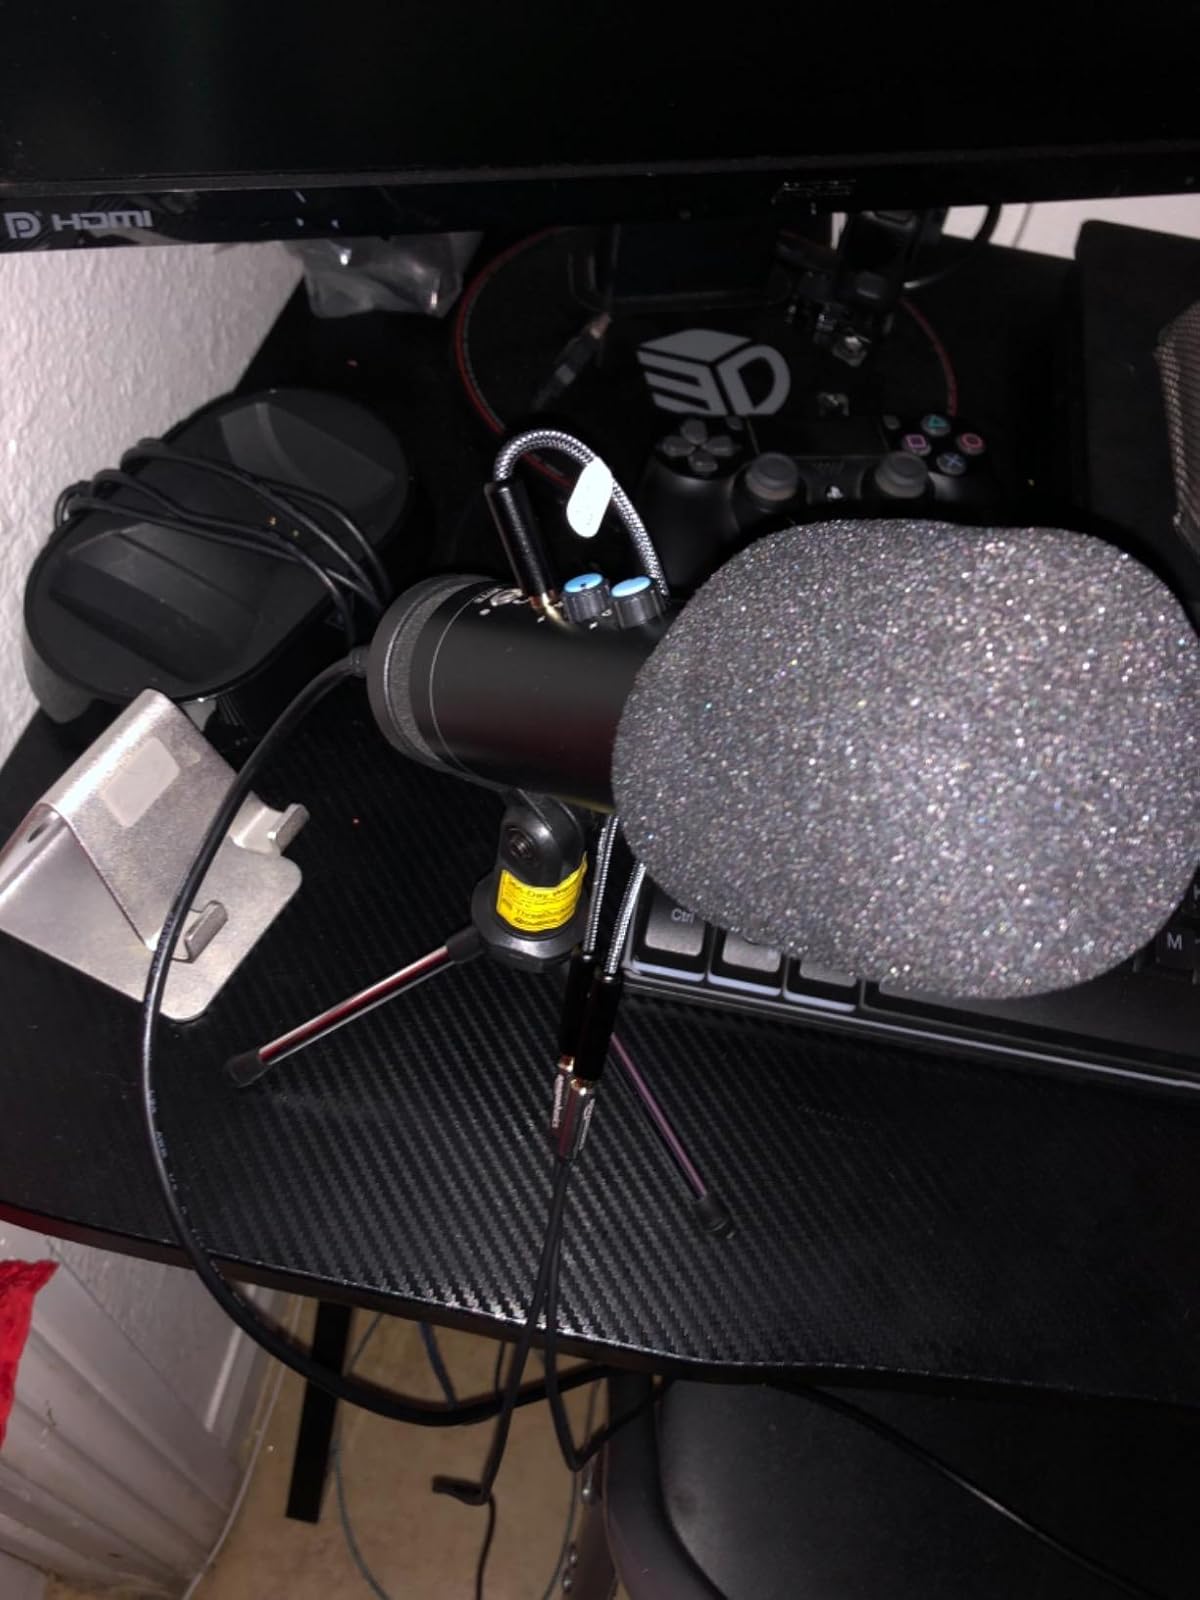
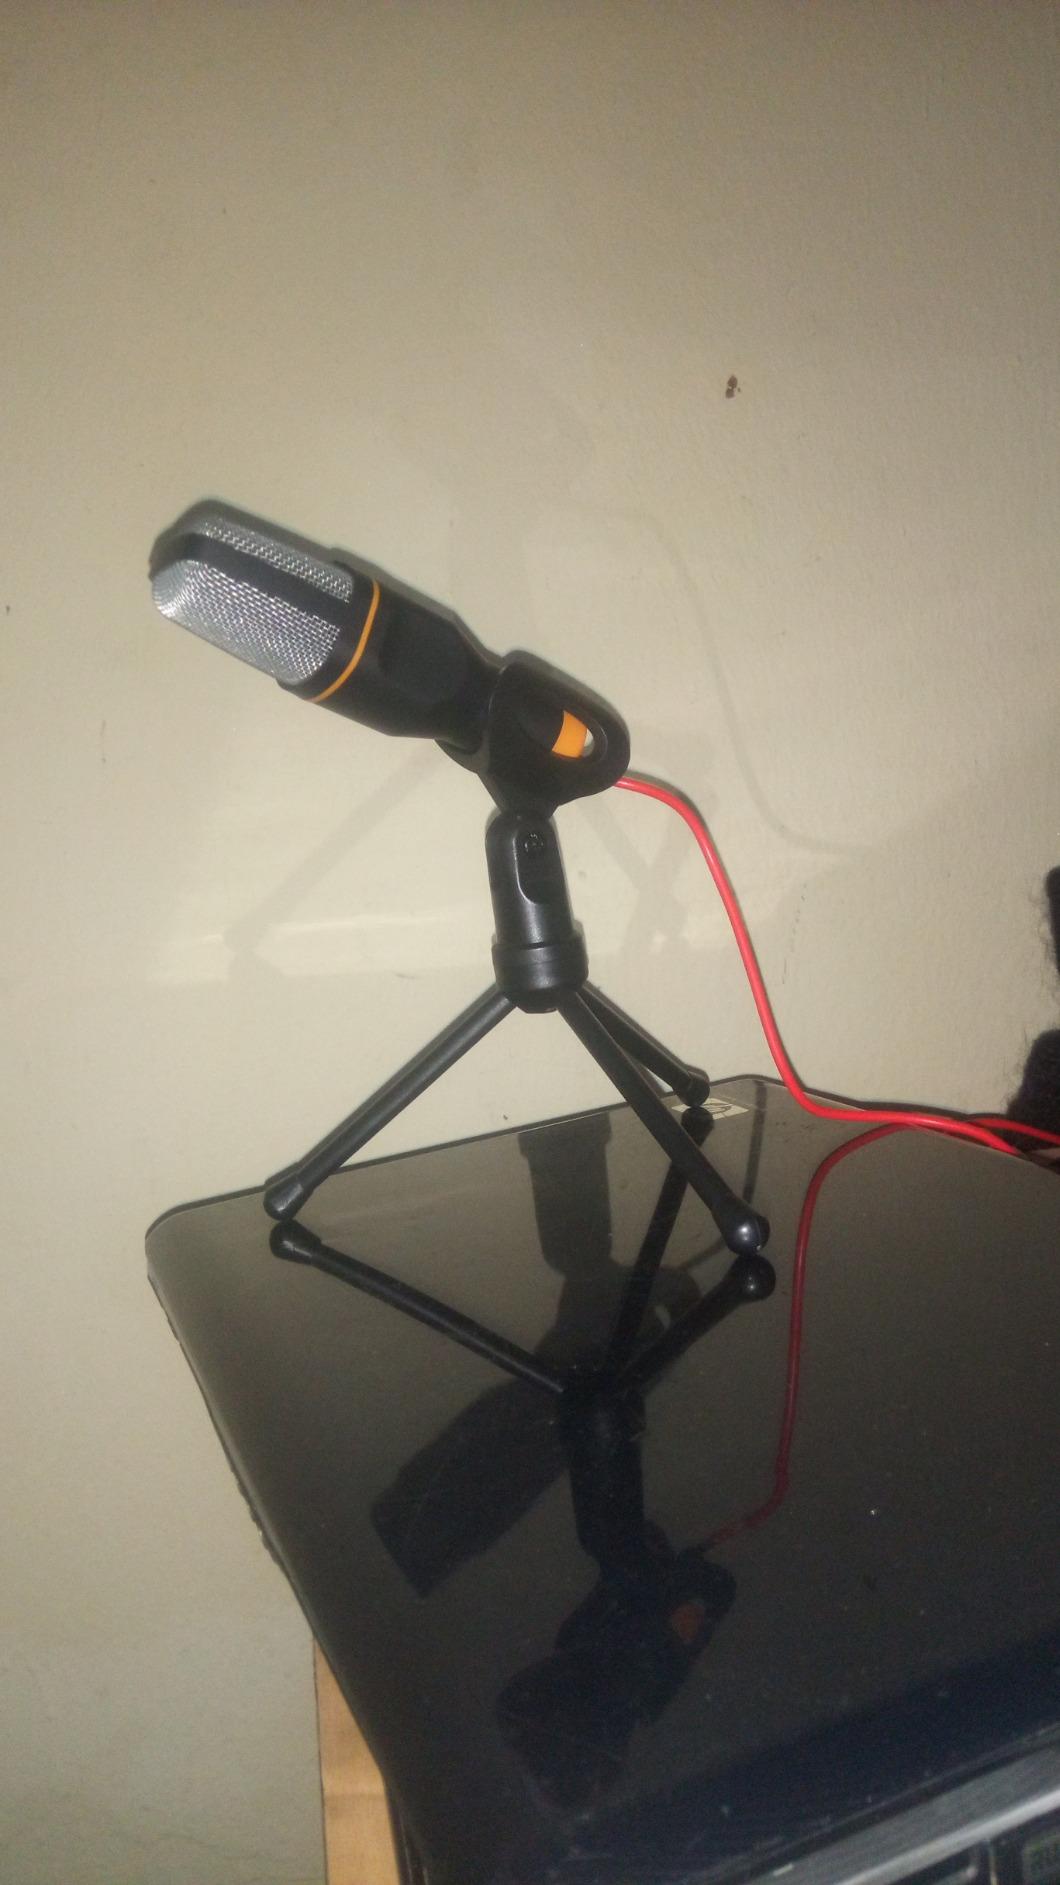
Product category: microphone
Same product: no